History of Afghanistan–Pakistan relations

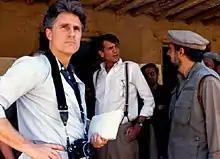
George Crile III and Charlie Wilson (Texas politician) with an unnamed political personality in the background (person wearing the aviator glasses looking at the photo camera). They were the main players in Operation Cyclone, the code name for the United States Central Intelligence Agency program to arm and finance the multi-national mujahideen during the Soviet–Afghan War, 1979 to 1989.

Afghan scholar Hafizullah Emadi says that "the initial blueprint suggested that both sides would maintain their internal autonomy, but in the matter of defense, foreign policy, foreign trade and communication, there would be a central government. The prime minister would be by rotation." He also explains the failure of the proposition : Iskandar Mirza was replaced by General Ayub Khan, after a coup d'état in 1958, an ethnic Pashtun who "regarded himself as the leader of the Pashtuns in Pakistan, and believed that the Pashtuns in Afghanistan should join Pakistan under his leadership" instead of a confederation. Zulfiqar Ali Bhutto rejected the idea because "an economically underdeveloped Afghanistan would not benefit Pakistan." In his diaries, in an observation dated to 9 January 1967, Ayub Khan noted that "it is people from the Punjab like Feroz Khan Noon and Amjad Ali who keep on emphasizing to me the need to make up with Afghanistan."